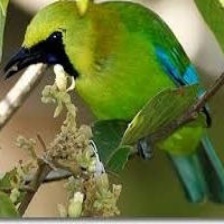
Species: BORNEAN LEAFBIRD
Scientific name: CHLOROPSIS KINABALUENSIS